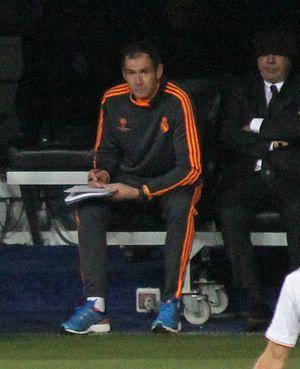
Paul Clement, né le 8 janvier 1972 à Reading, est un entraîneur de football anglais.